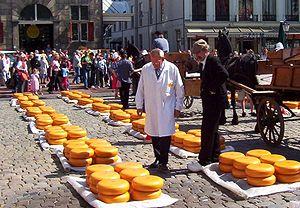
Gouda est une ville et commune des Pays-Bas, en province de Hollande-Méridionale.
La cuisine néerlandaise est particulièrement inspirée par le passé agricole des Pays-Bas. Bien que la cuisine varie selon les régions avec des produits spécifiques, il existe un certain nombre de plats et ingrédients typiquement néerlandais. Les plats et repas néerlandais sont souvent nutritifs et copieux car ils sont adaptés au travail qui fut essentiellement physique dans le passé aux Pays-Bas. Le pays est réputé pour ses nombreuses variétés de fromages. La cuisine néerlandaise accorde une place importante aux légumes par rapport à la viande comme dans la plupart des cuisines d'Europe du Nord.
Le fromage est un aliment obtenu à partir de lait coagulé, de produits laitiers ou d'éléments du lait comme le petit-lait ou la crème. Le fromage est fabriqué à partir de lait de vache principalement, mais aussi de brebis, de chèvre, de bufflonne ou d'autres mammifères.